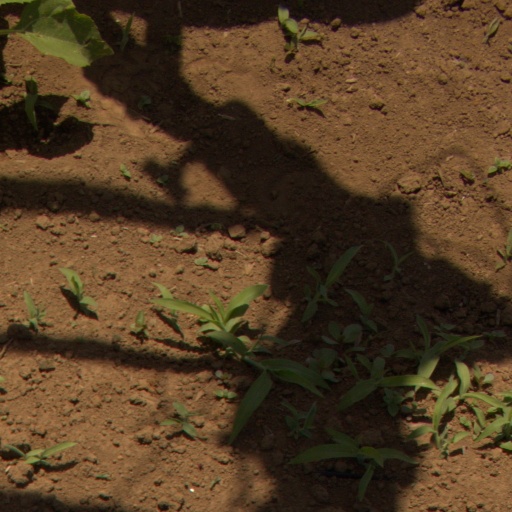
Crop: Jerusalem artichoke